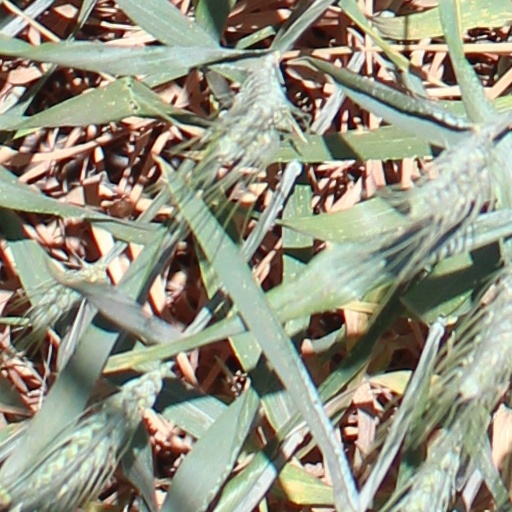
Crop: wheat